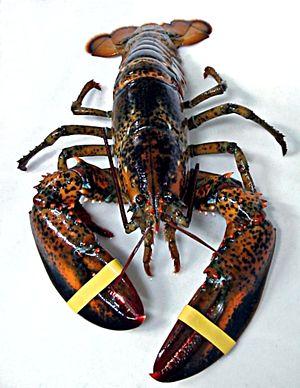
Le homard américain, appelé aussi homard canadien, est une espèce de homard, appartenant au genre Homarus. C'est un crustacé décapode.